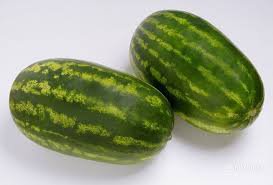
Label: Watermelon